Steelhead

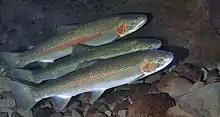
Steelhead trout drift in an Oregon stream.

The Steelhead is an ocean-going predatory fish with a typical lifespan of four to six years. Like the common rainbow trout, Steelhead predominantly feast on zooplankton when they are young and then transition to eating fish, some rodents, mollusks, and crustaceans. When these fish enter the open ocean, however, their diet typically consists of squid, crustaceans, and small fish including anchovies, herring, and sardines, though the capacity at which this dietary intake occurs is highly contingent upon the geographical region where Steelhead choose to migrate (Salmon Fishing Now). "Rainbow trout and steelhead represent two divergent ecotypes that are genetically identical but separated by life history strategies" (Heath 2001); the unique biological diversity of the Steelhead Trout from that of the Rainbow Trout is determined through a capacity to migrate to the open ocean. Homing behavior is a unique adaptation of Steelhead Trout that allows the fish to migrate to and from freshwater and saltwater bodies on multiple occasions. Through the process of imprinting, Steelhead Trout deposit a chemical indicator "that is specific to their natal stream" (NRC 1996).